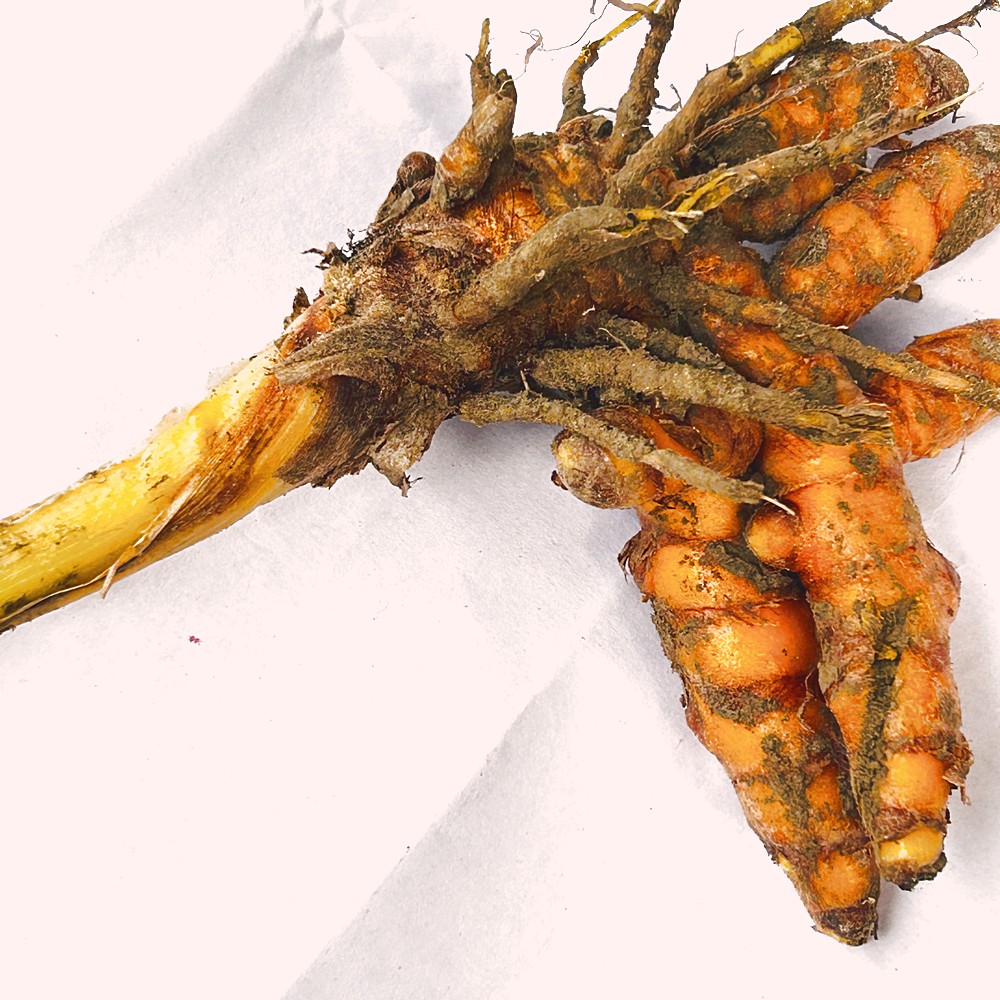
Label: Rhizome Healthy Root